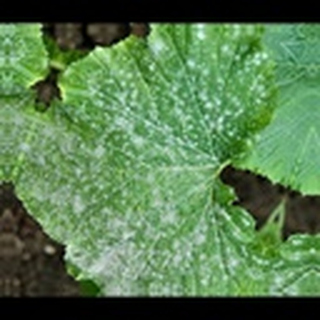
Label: cotton_powdery_mildew